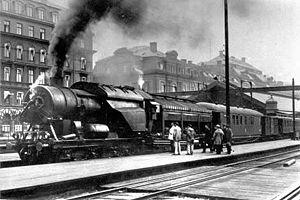
La gare centrale de Stockholm est la plus importante de Suède et de toute la Scandinavie. Elle est située dans l'arrondissement de Norrmalm, sur la rue Vasagatan.